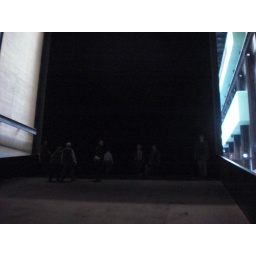
Installation of a huge black box in the turbine hall of Tate Modern.